Michael Dummett

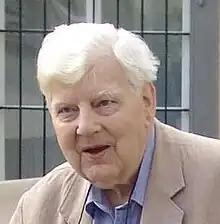
Dummett in 2004

Sir Michael Anthony Eardley Dummett (27 June 1925 – 27 December 2011) was an English academic described as "among the most significant British philosophers of the last century and a leading campaigner for racial tolerance and equality." He was, until 1992, Wykeham Professor of Logic at the University of Oxford. He wrote on the history of analytic philosophy, notably as an interpreter of Frege, and made original contributions particularly in the philosophies of mathematics, logic, language and metaphysics.